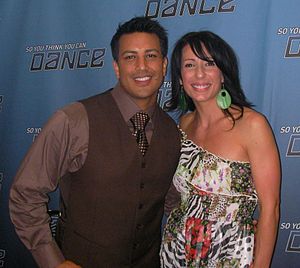
Tabitha og Napoleon D'umo
Backstage efter So You Think You Can Dance fjerde sæsonfinale.
Tabitha A. D'umo, også kendt under navnet Nappytabs, er en koreografduo, der består af mand og kone. Parret er ofte blevet kaldt skaberne af en ny dansestil indenfor hip-hop, nemlig dansestilen lyrisk hip-hop. De har arbejdet sammen i danseindustrien siden 1996 og er bedst kendt for deres koreografier til tv-danseprogrammet So You Think You Can Dance. Deres deltagelse i programmet har givet både positive og negative anmeldelser af deres koreografier. Udover at have bidraget til So You Think You Can Dance, ejer Tabitha og Napoleon Nappytabs, et dansetøjsmærke, og underviser koreografer i MTV's America's Best Dance Crew.